James II, Count of La Marche

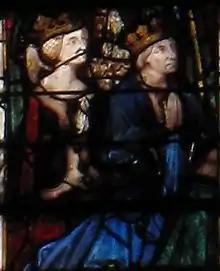
15th century stained glass depiction of James and his second wife, Queen Joanna II of Naples

James II of Bourbon-La Marche (1370 – 1438 in Besançon) was count of La Marche. He was captured at the battle of Nicopolis in 1396, later being ransomed. In 1403, James led an attack on English soil and burned Plymouth. He married Queen Joanna II of Naples in 1415, and was largely unpopular being imprisoned then forced to leave the kingdom of Naples in 1419. James relinquished his titles and became a monk in 1435. He died in 1438.